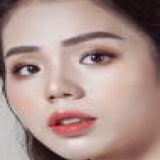
ca sĩ Nguyễn Hương Ly